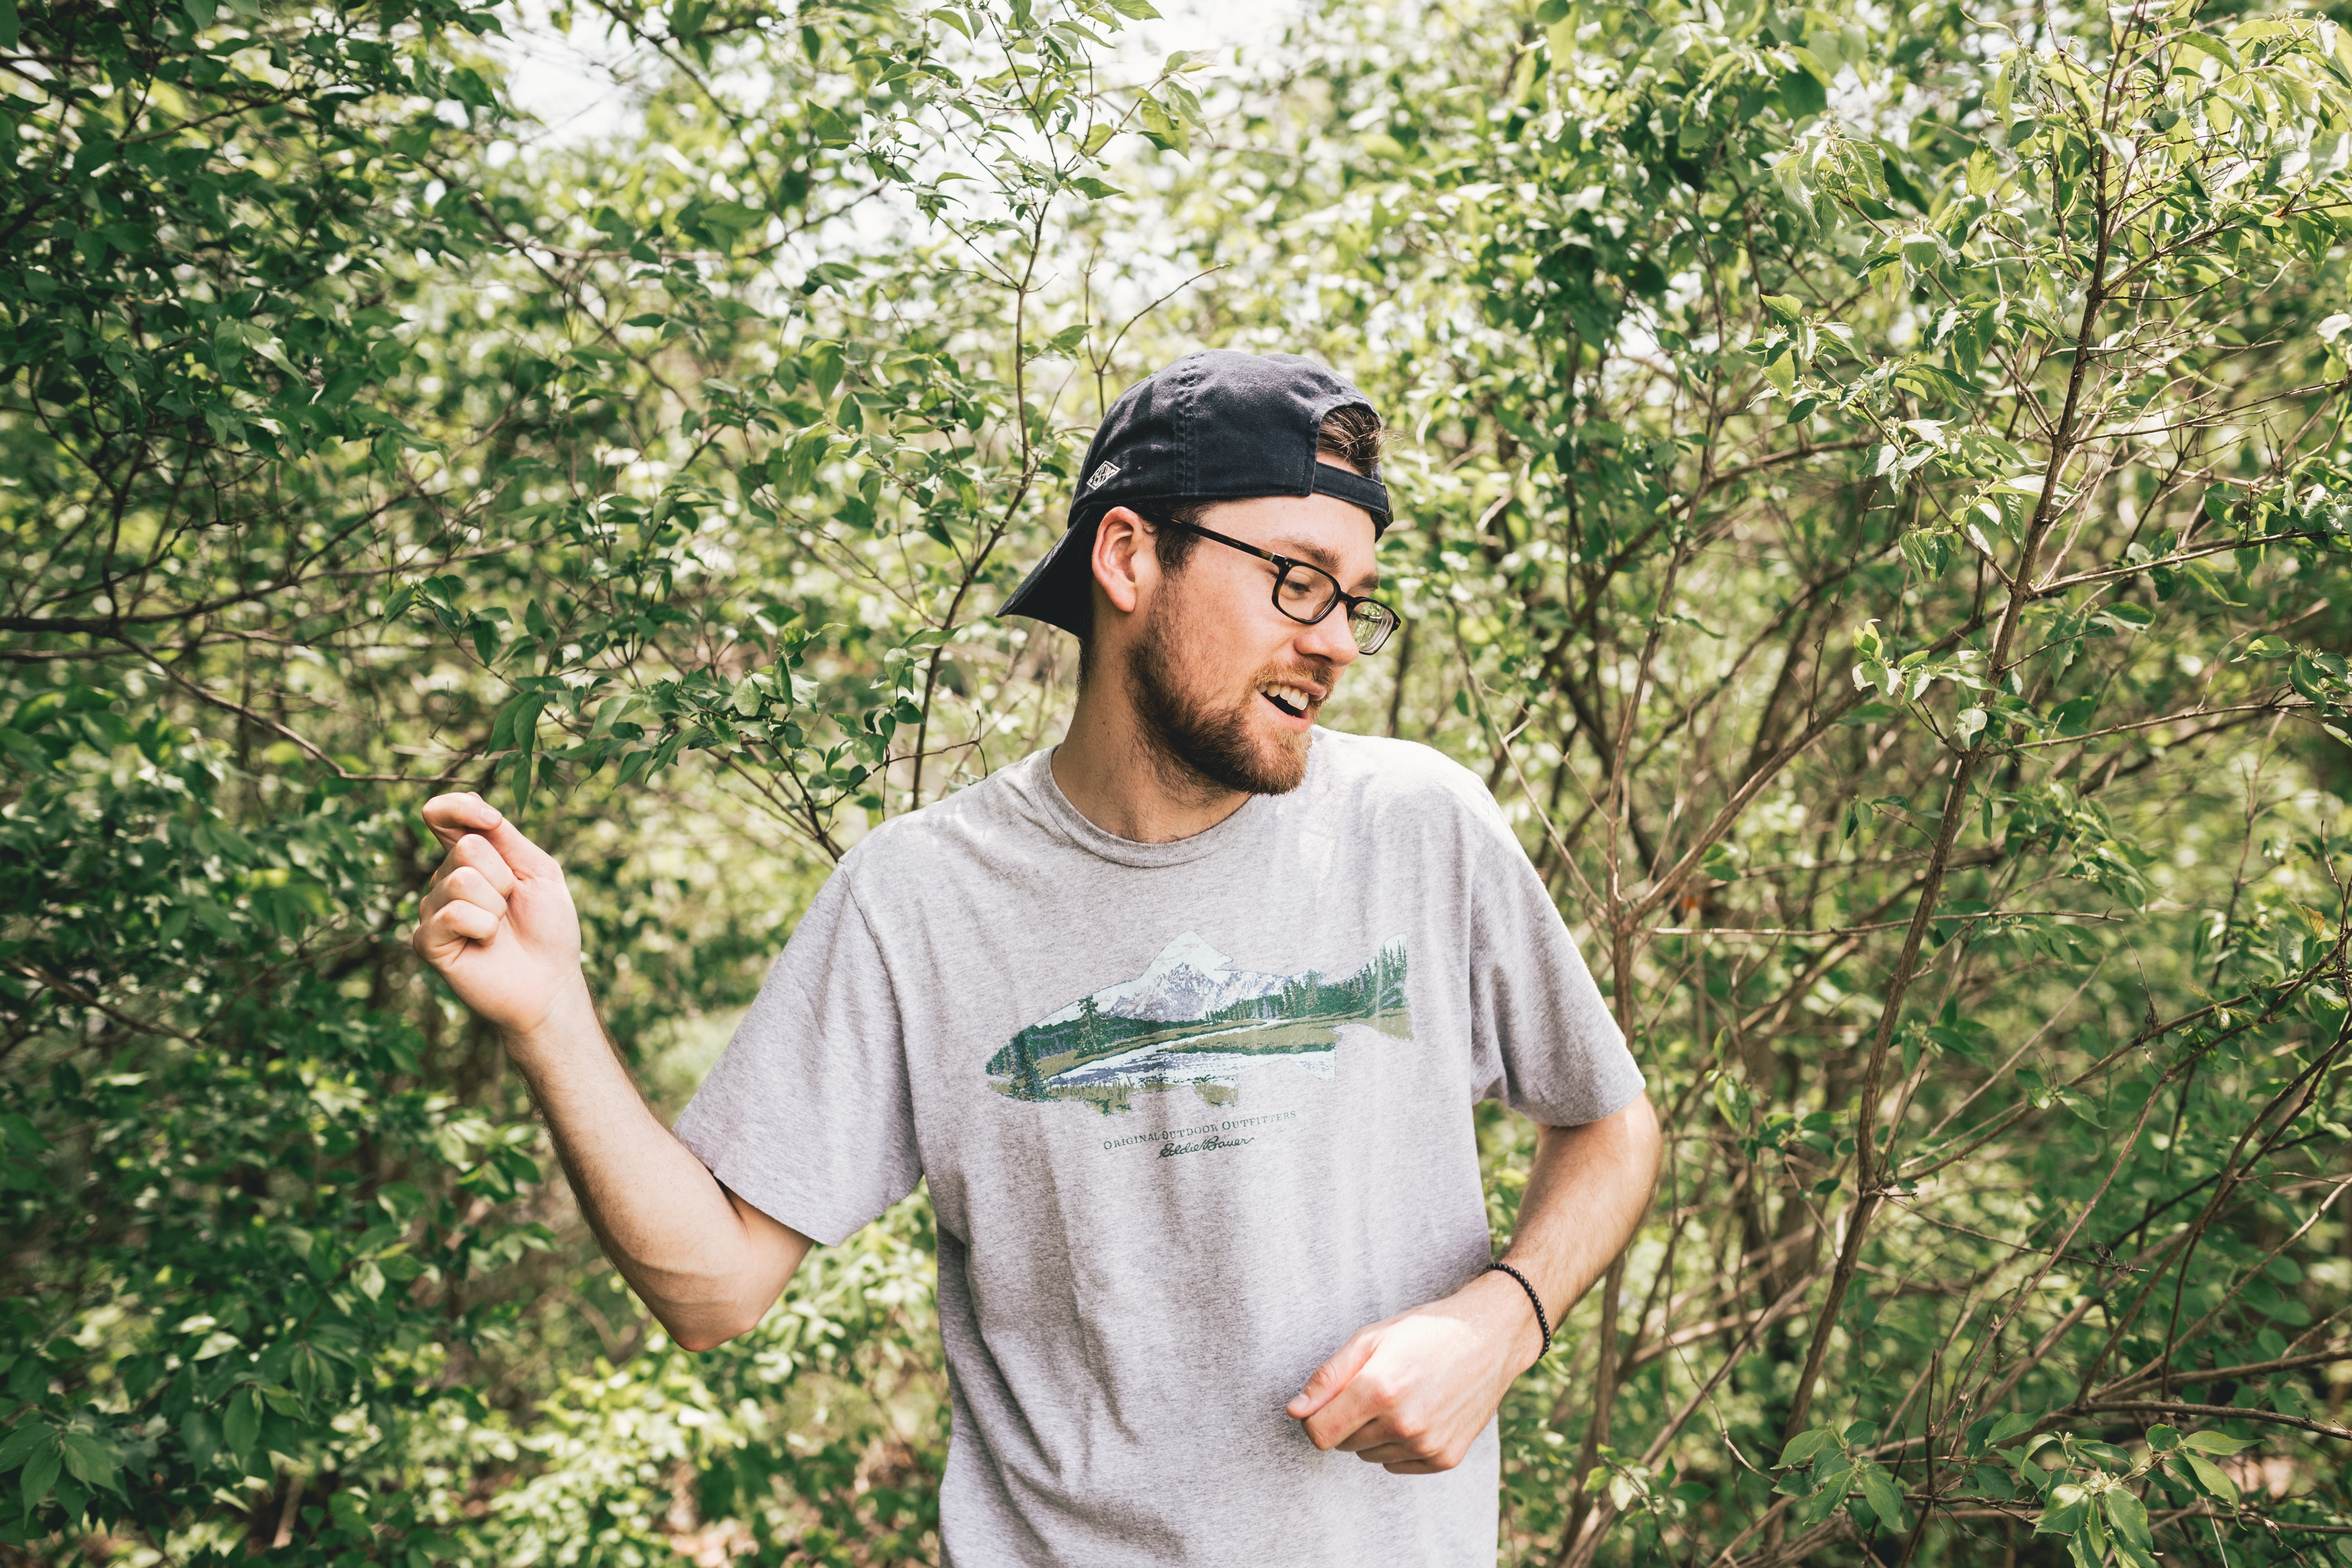
cool, grass, glasses, botany, tree, eyewear, photography, t shirt, plant, forest, jungle, beard, facial hair, top